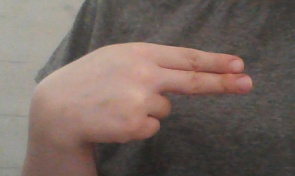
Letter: ain